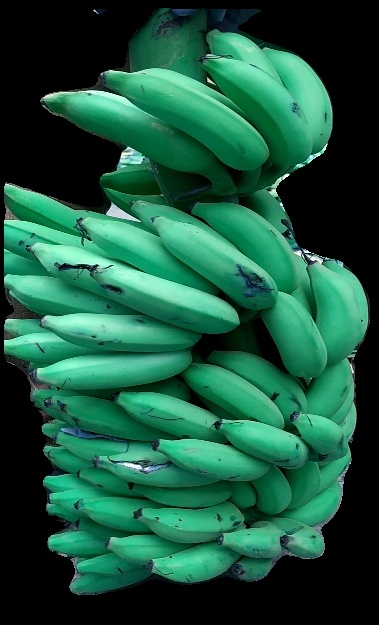
Variety: elakki-bale
Grade: grade1